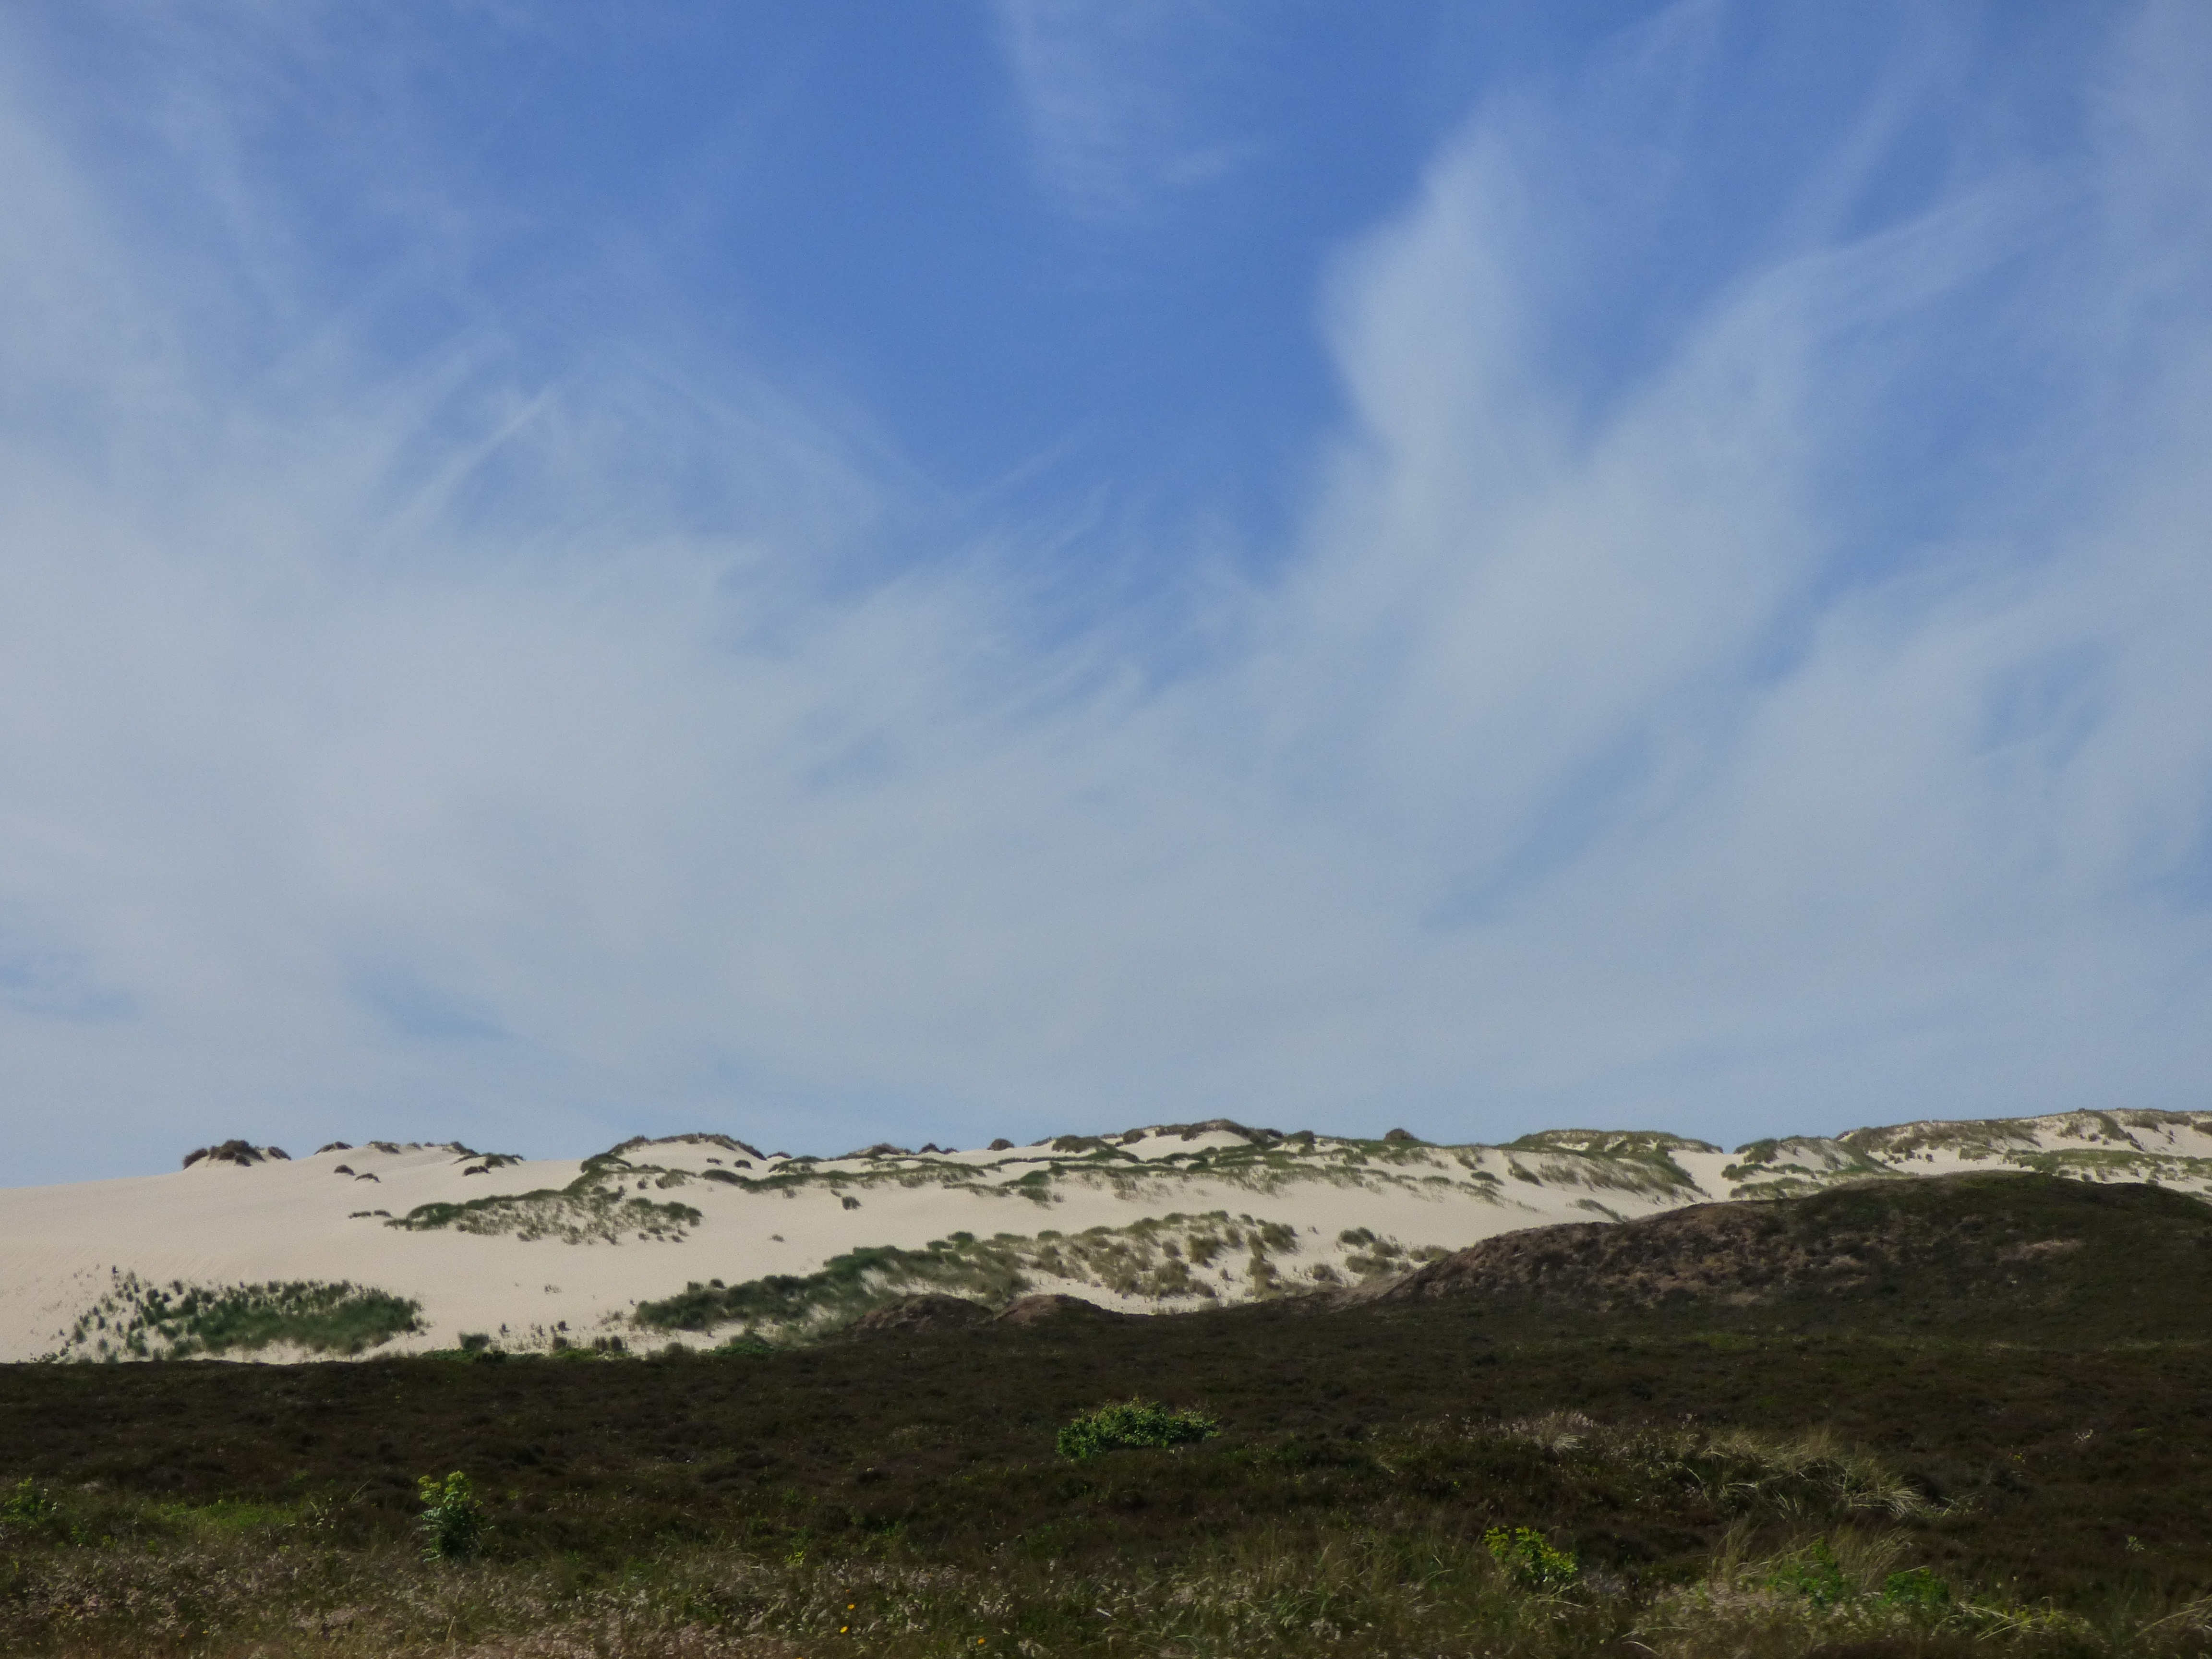
beach, landscape, sea, coast, nature, sand, horizon, wilderness, mountain, cloud, sky, hill, dune, summer, cliff, holiday, island, terrain, ridge, plain, dunes, grassland, badlands, plateau, habitat, mood, north sea, ecosystem, grasses, nature conservation, northern germany, steppe, landform, sylt, natural environment, geographical feature, mountainous landforms